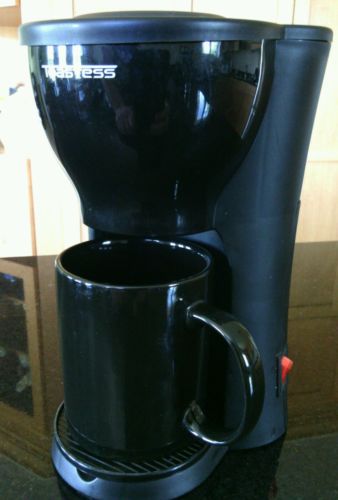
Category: coffee maker